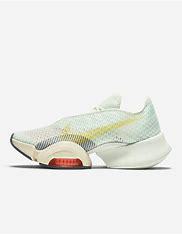
Brand: Nike
Model: Air Zoom Superrep